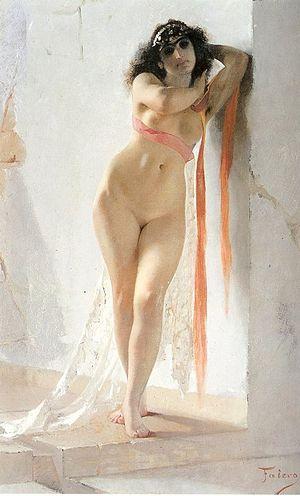
Huile sur toile représentant une femme nue de Luis Ricardo Falero.